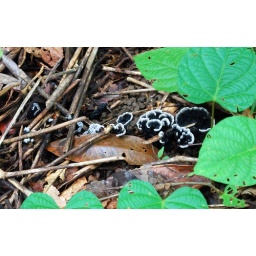
Fungi found around the black water treatment area